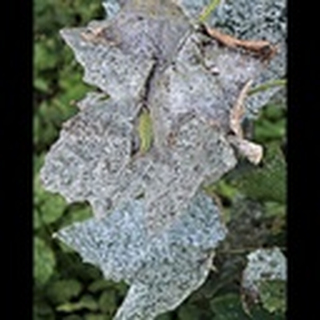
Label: cotton_powdery_mildew